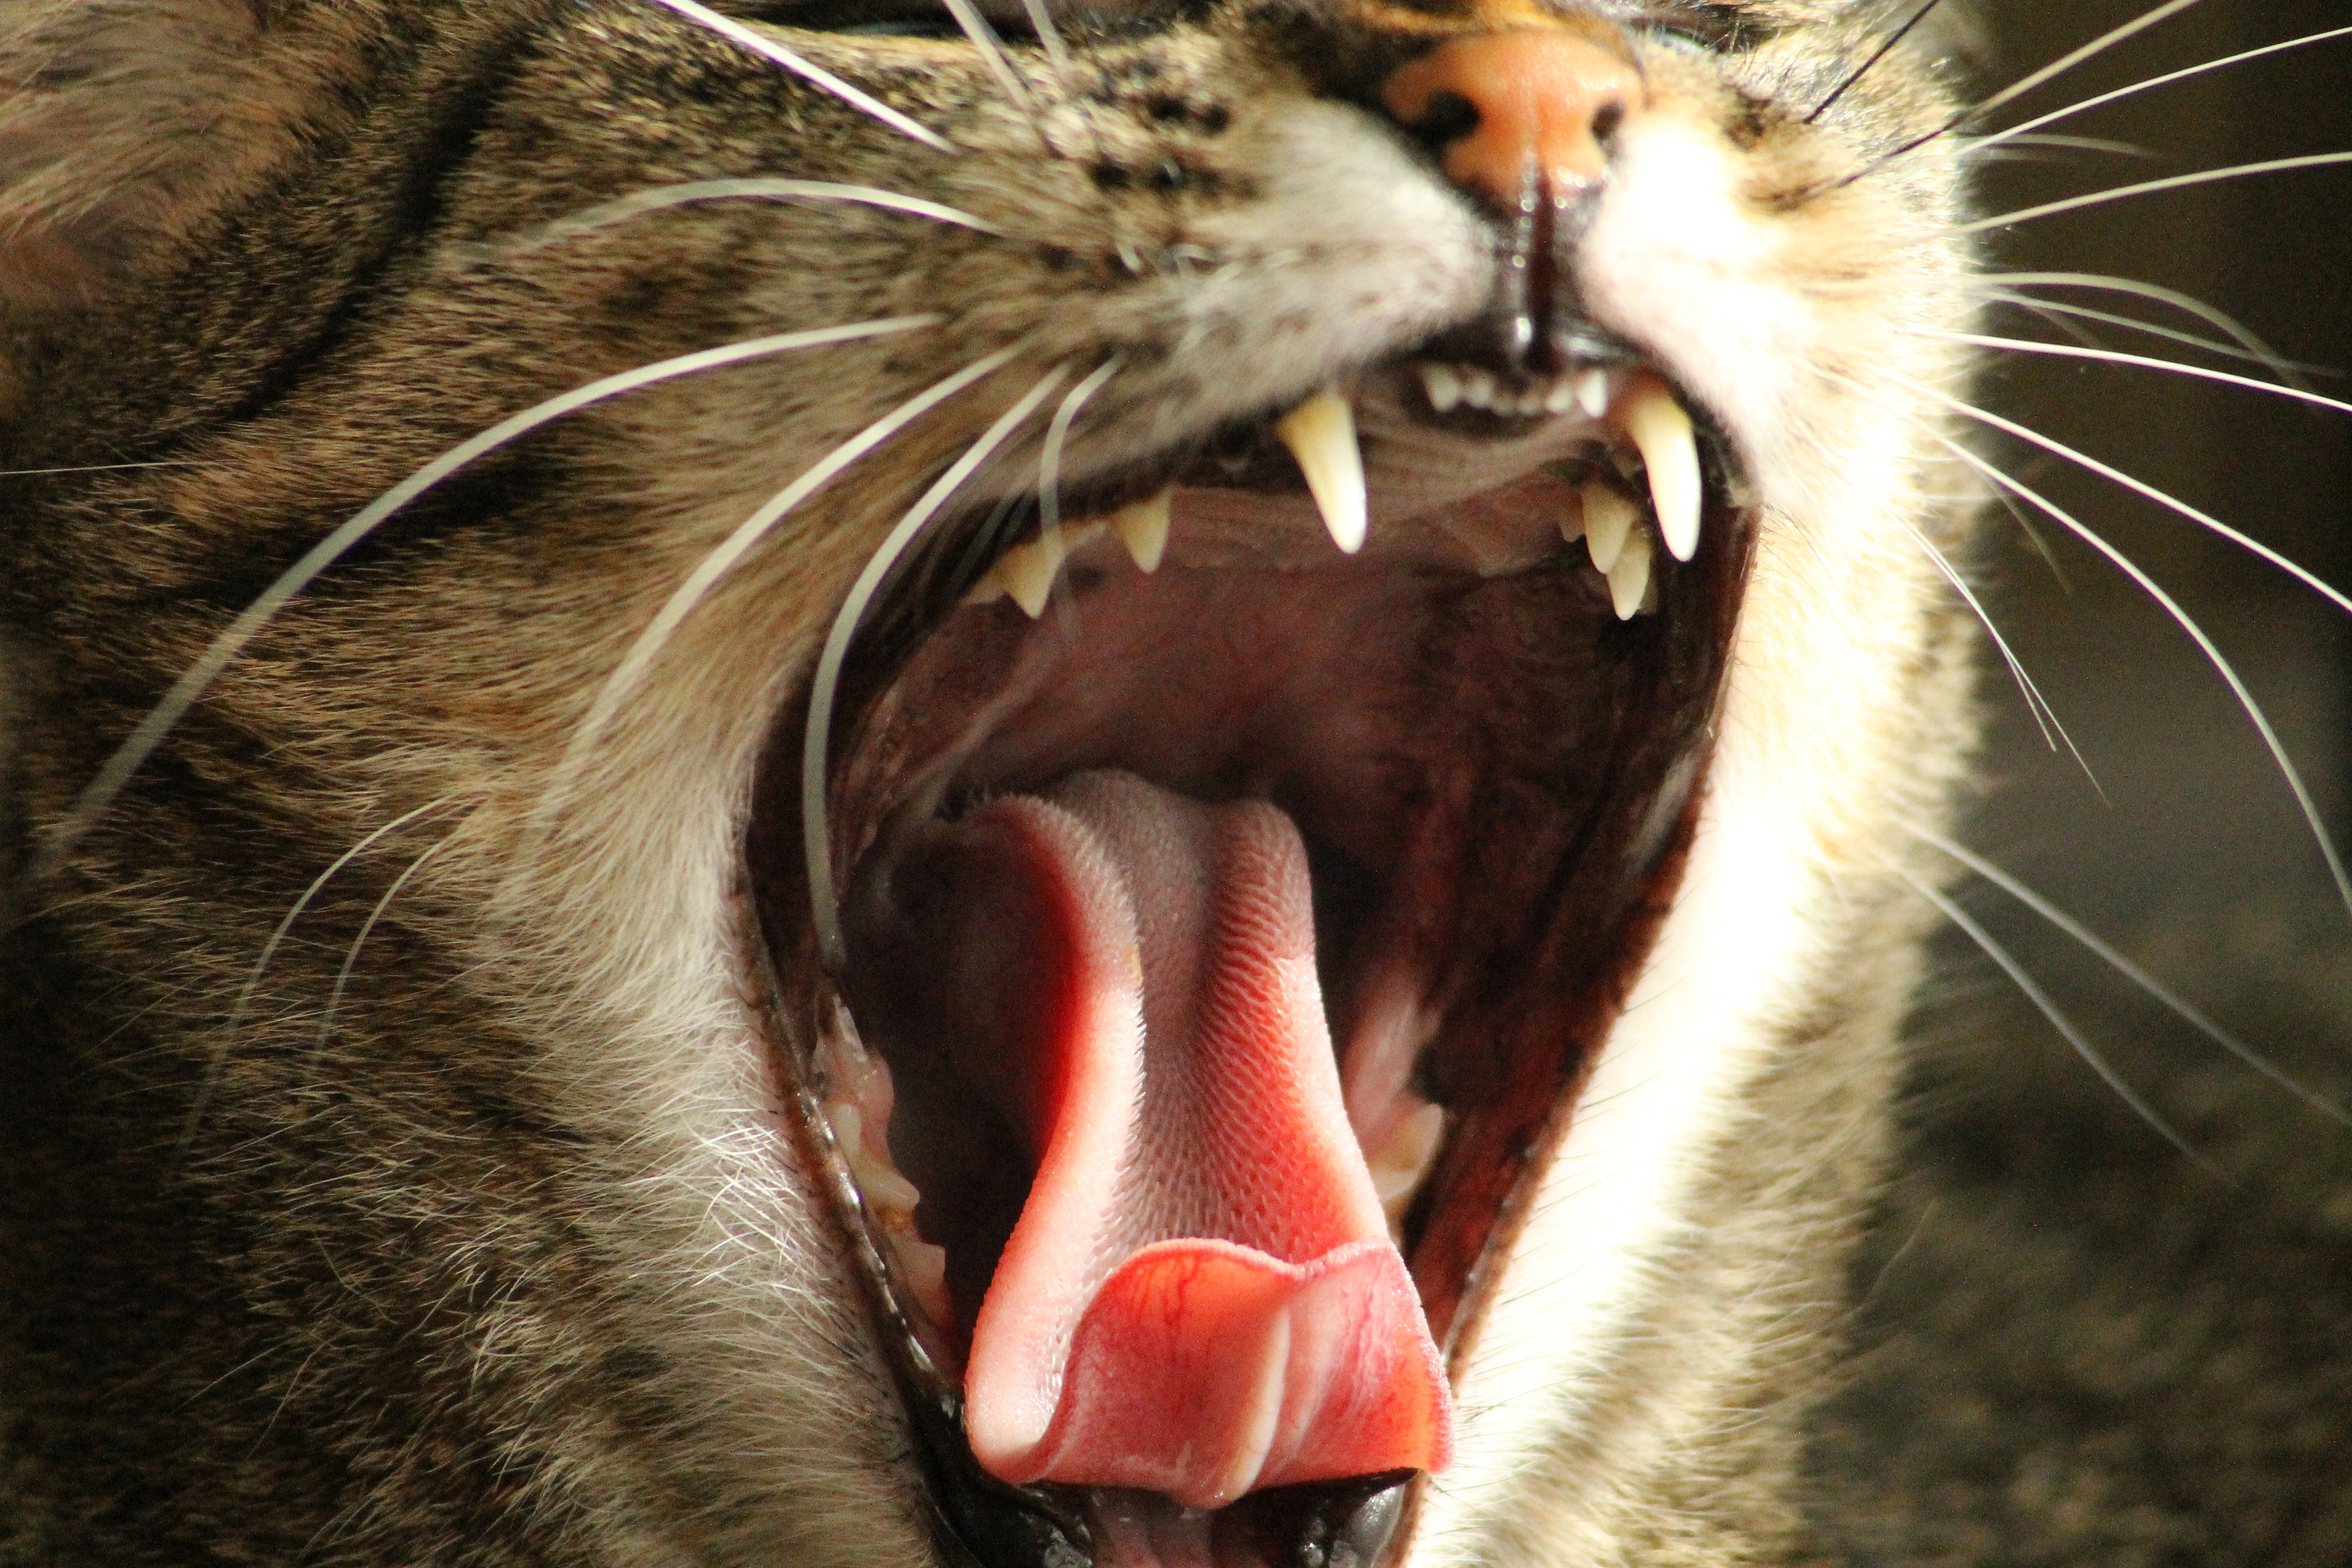
cute, wildlife, relax, cat, peaceful, tabby, mammal, ear, facial expression, fauna, mouth, yawn, mustache, close up, pets, nose, whiskers, roar, snout, sleepy, eye, organ, teeth, will, domestic cat, emotion, language, my favorite, small to medium sized cats, cat like mammal